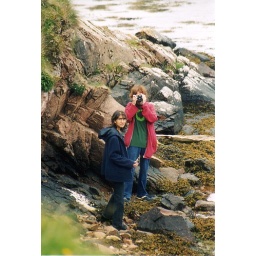
Down on the beach by the in-law's house